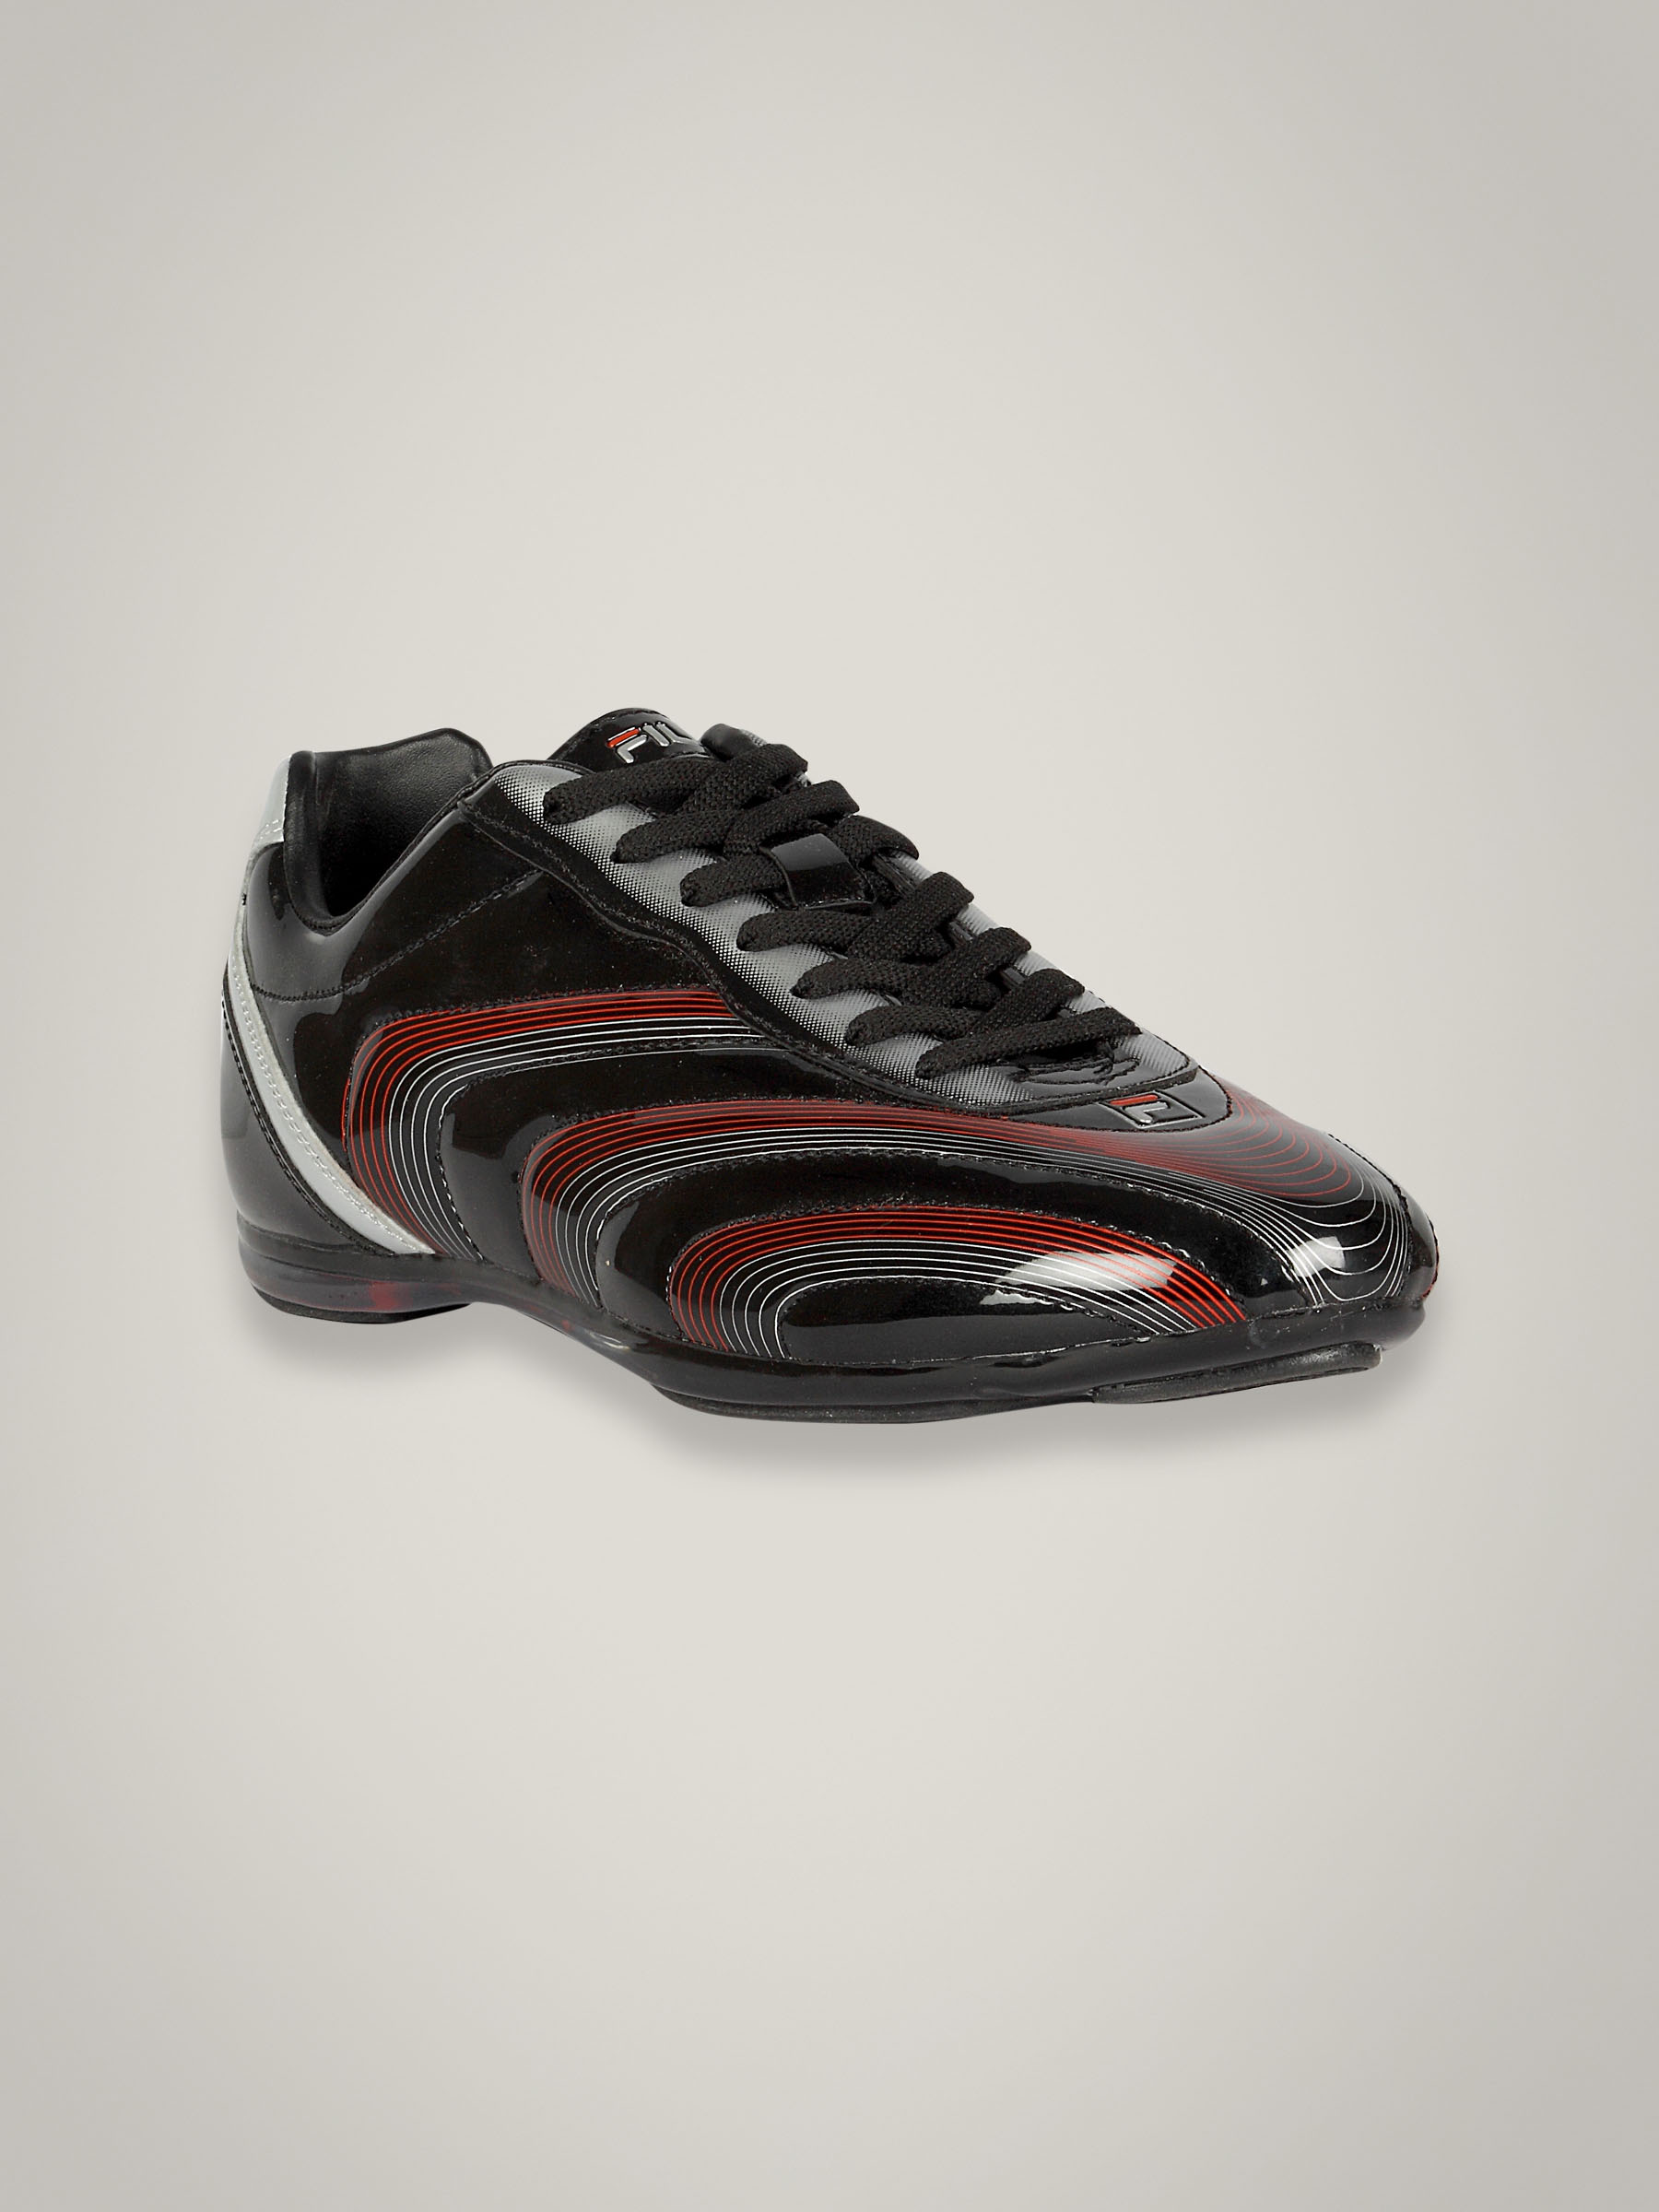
Fila Men's Emotion Black Shoe
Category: Footwear / Shoes / Sports Shoes
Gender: Men
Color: Black
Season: Summer 2011
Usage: Sports